Lewis Carroll: A Biography

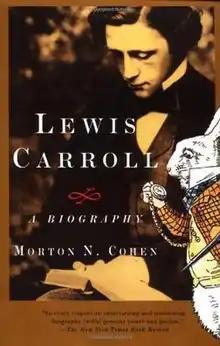
The cover of the Knopf edition

Lewis Carroll: A Biography is a 1995 biography of author Lewis Carroll by Morton N. Cohen, first published by Knopf, later by Macmillan. It is generally considered to be the definitive scholarly work on Carroll's (real name Charles Lutwidge Dodgson) life. Cohen's approach is mainly chronological, with some chapters grouped by theme, such as those on Carroll's religion, his love of little girls, and his guilty feelings. Cohen, a Carroll scholar for 30 years, opts to use Dodgson's first name, Charles, throughout the work, because it "seems most appropriate in a book dealing with the intimacy of his life".